Transgender history

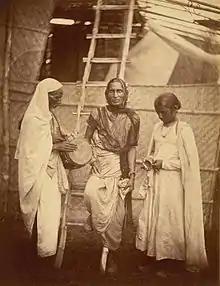
Hijra and companions in East Bengal in the 1860s

Historical documentation of male- and female-assigned transgender people is extensive, especially in the Edo period. Trans-masculine people were found especially in Yoshiwara, Edo's red-light district, and in the modern era have worked in "onabe" bars since the 1960s. At the start of the Edo period in 1603, Izumo no Okuni founded kabuki (dressing as a handsome man to tryst with a woman in one popular performance, and being honored with a statue near where she performed which depicts her as a cross-dressing samurai with a sword and fan); in 1629, when the Tokugawa shogunate banned women from acting, male performers took on the roles of women. Some, such as "onnagata" actor Yoshizawa Ayame I (1673–1729) dressed, behaved and ate like women even outside the theatre.